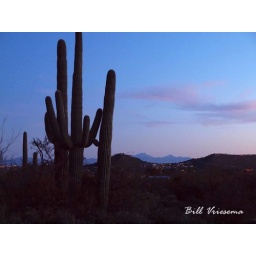
Saguaro cacti silhouetted against the sky tower over the city of Tucson. Photo taken from Sabino Canyon.